Field guide

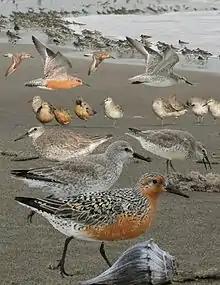
A species plate from "The Crossley ID Guide: Eastern Birds", illustrating different plumages of the red knot

A field guide is a book designed to help the reader identify wildlife (flora or fauna or funga) or other objects of natural occurrence (e.g. rocks and minerals). It is generally designed to be brought into the "field" or local area where such objects exist to help distinguish between similar objects. Field guides are often designed to help users distinguish animals and plants that may be similar in appearance but are not necessarily closely related.